Planned community

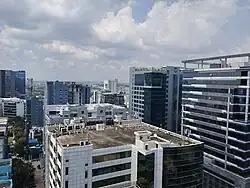
Bidhannagar (Salt Lake City), Kolkata

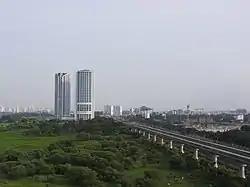
New Town, Kolkata

Kazakhstan has several planned cities, many of which were founded in recent history as part of the country's shift from its historically nomadic pastoralism to a more urbanized and industrialized society. This transition began particularly during the Soviet era, as the country developed its infrastructure and urban areas to support industrial growth and modernization.